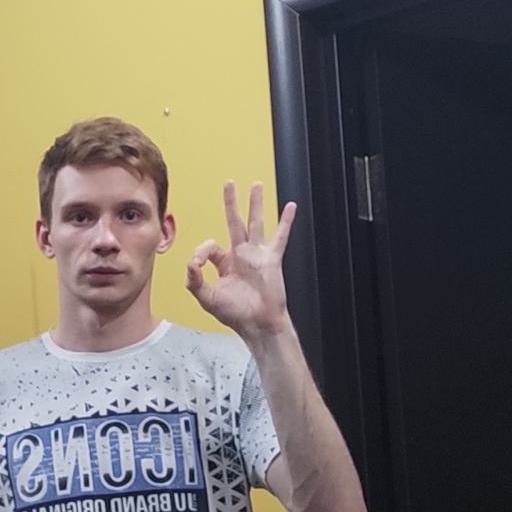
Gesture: ok